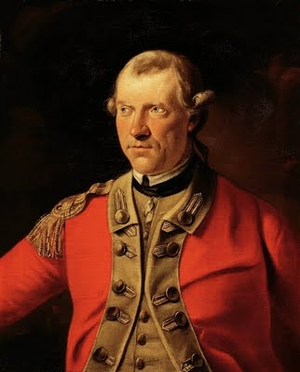
Henry Gladwin était le commandant britannique de Fort Detroit lors de la révolte et du siège mené par le chef Pontiac.